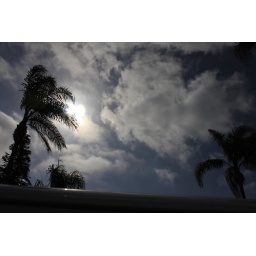
Palm tree in San Diego. Stopped down to show more cloud detail.